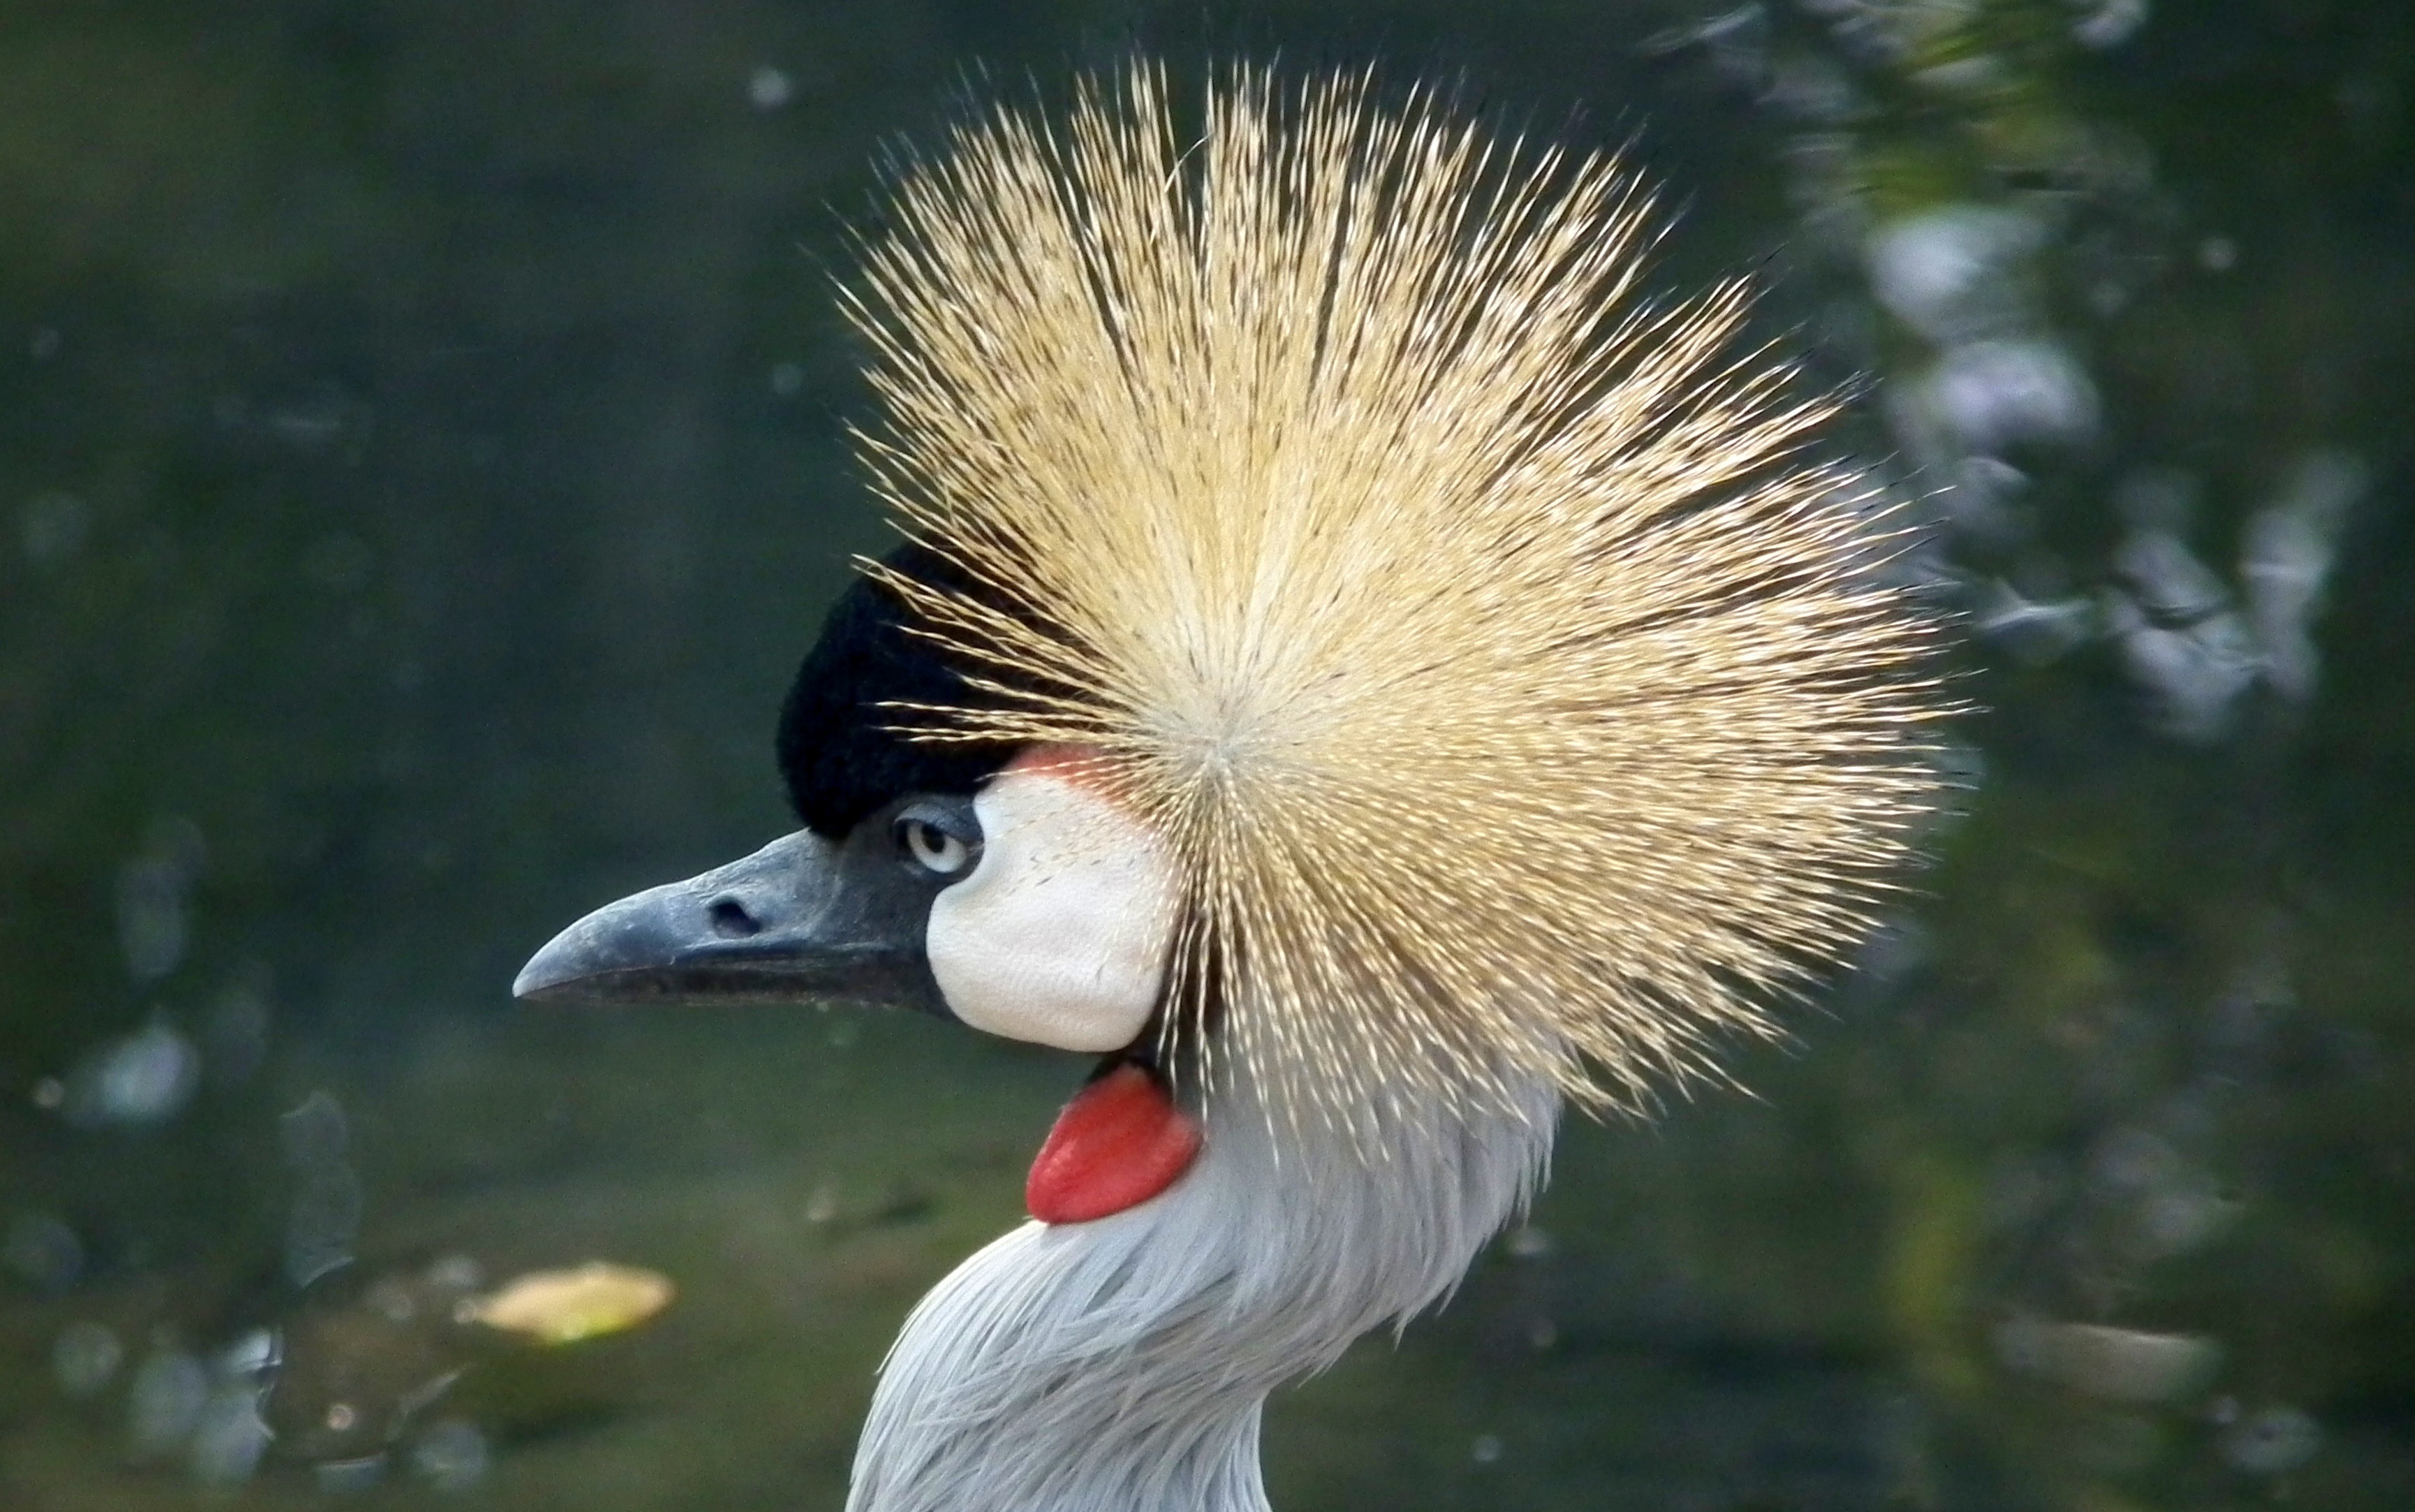
nature, outdoor, wilderness, bird, animal, wildlife, wild, beak, mammal, freedom, feather, avian, fauna, majestic, close up, vertebrate, creature, cranes, crane, crowned, echidna, crane like bird